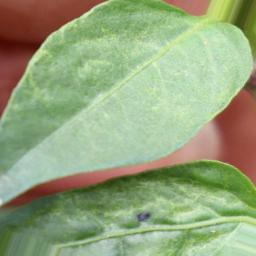
Label: mites_and_trips